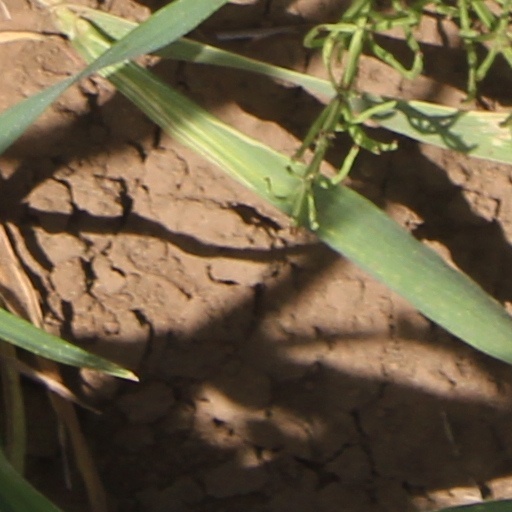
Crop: wheat